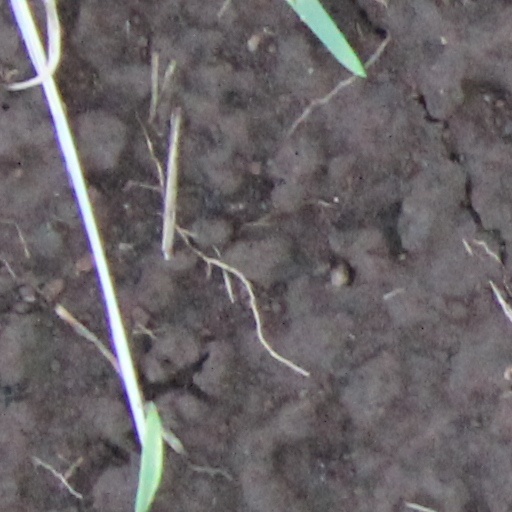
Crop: wheat